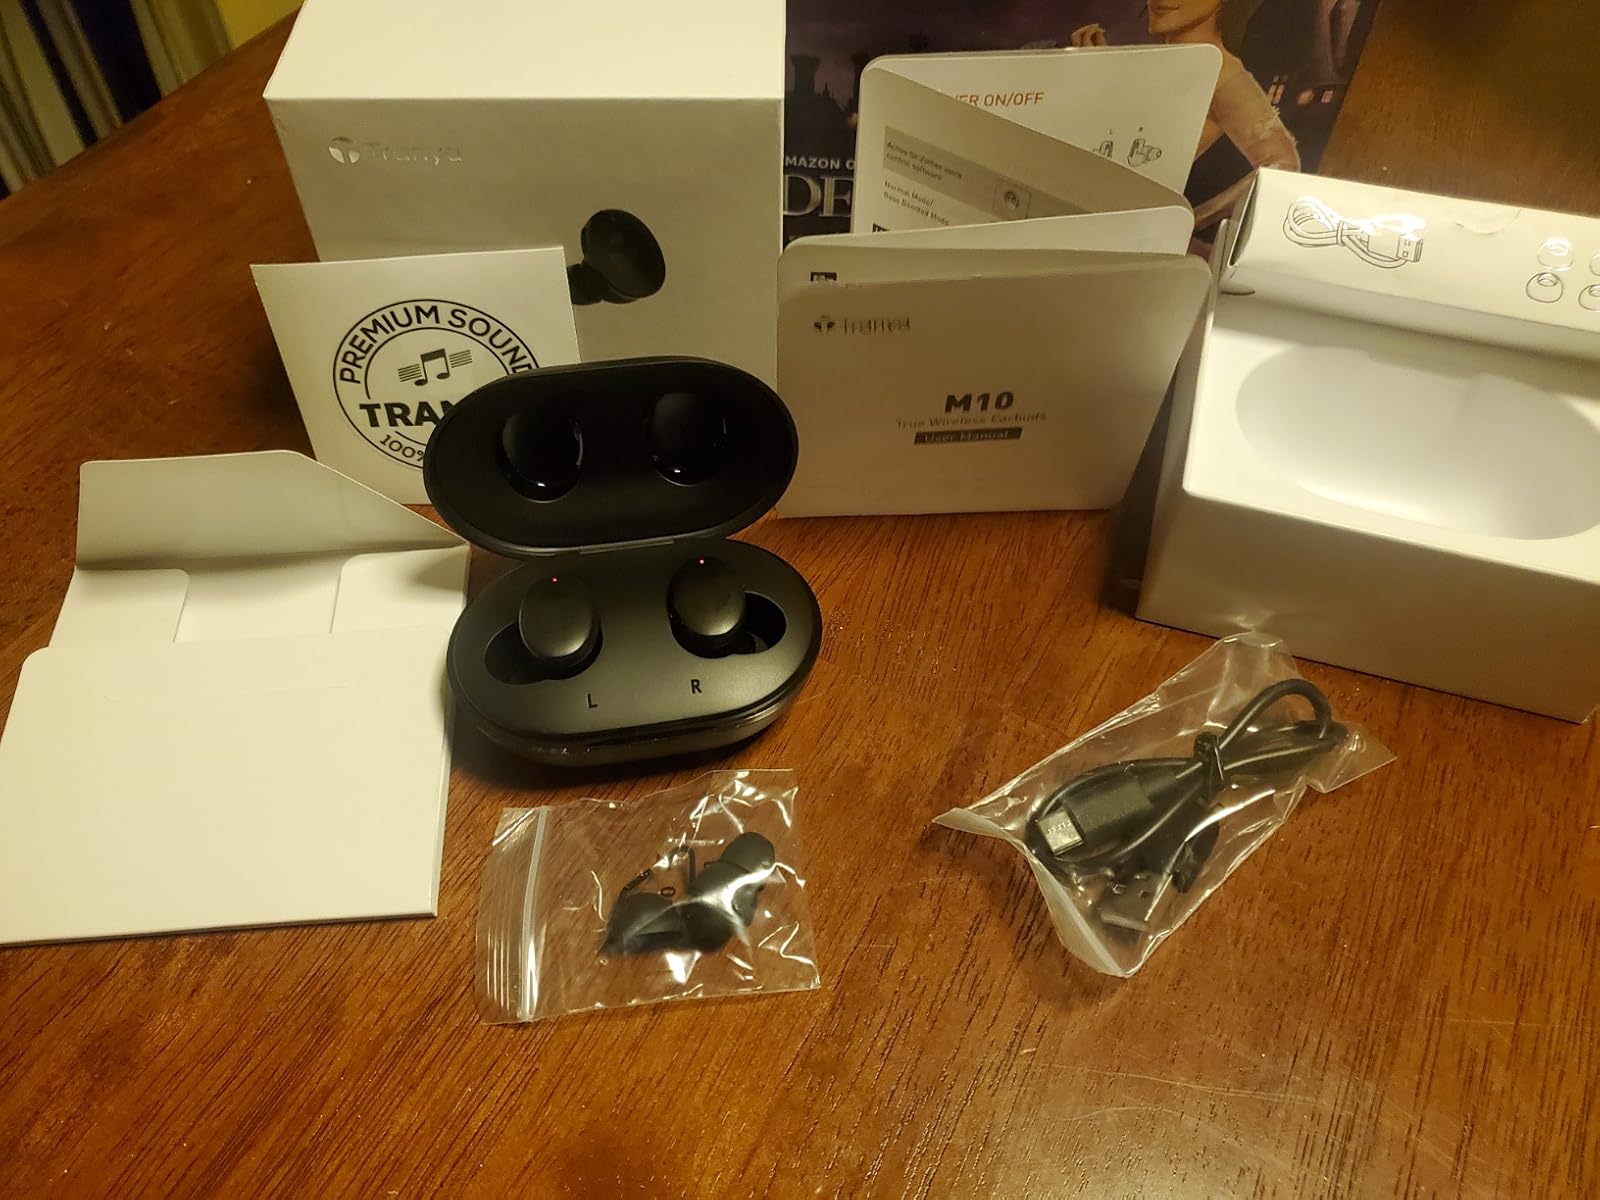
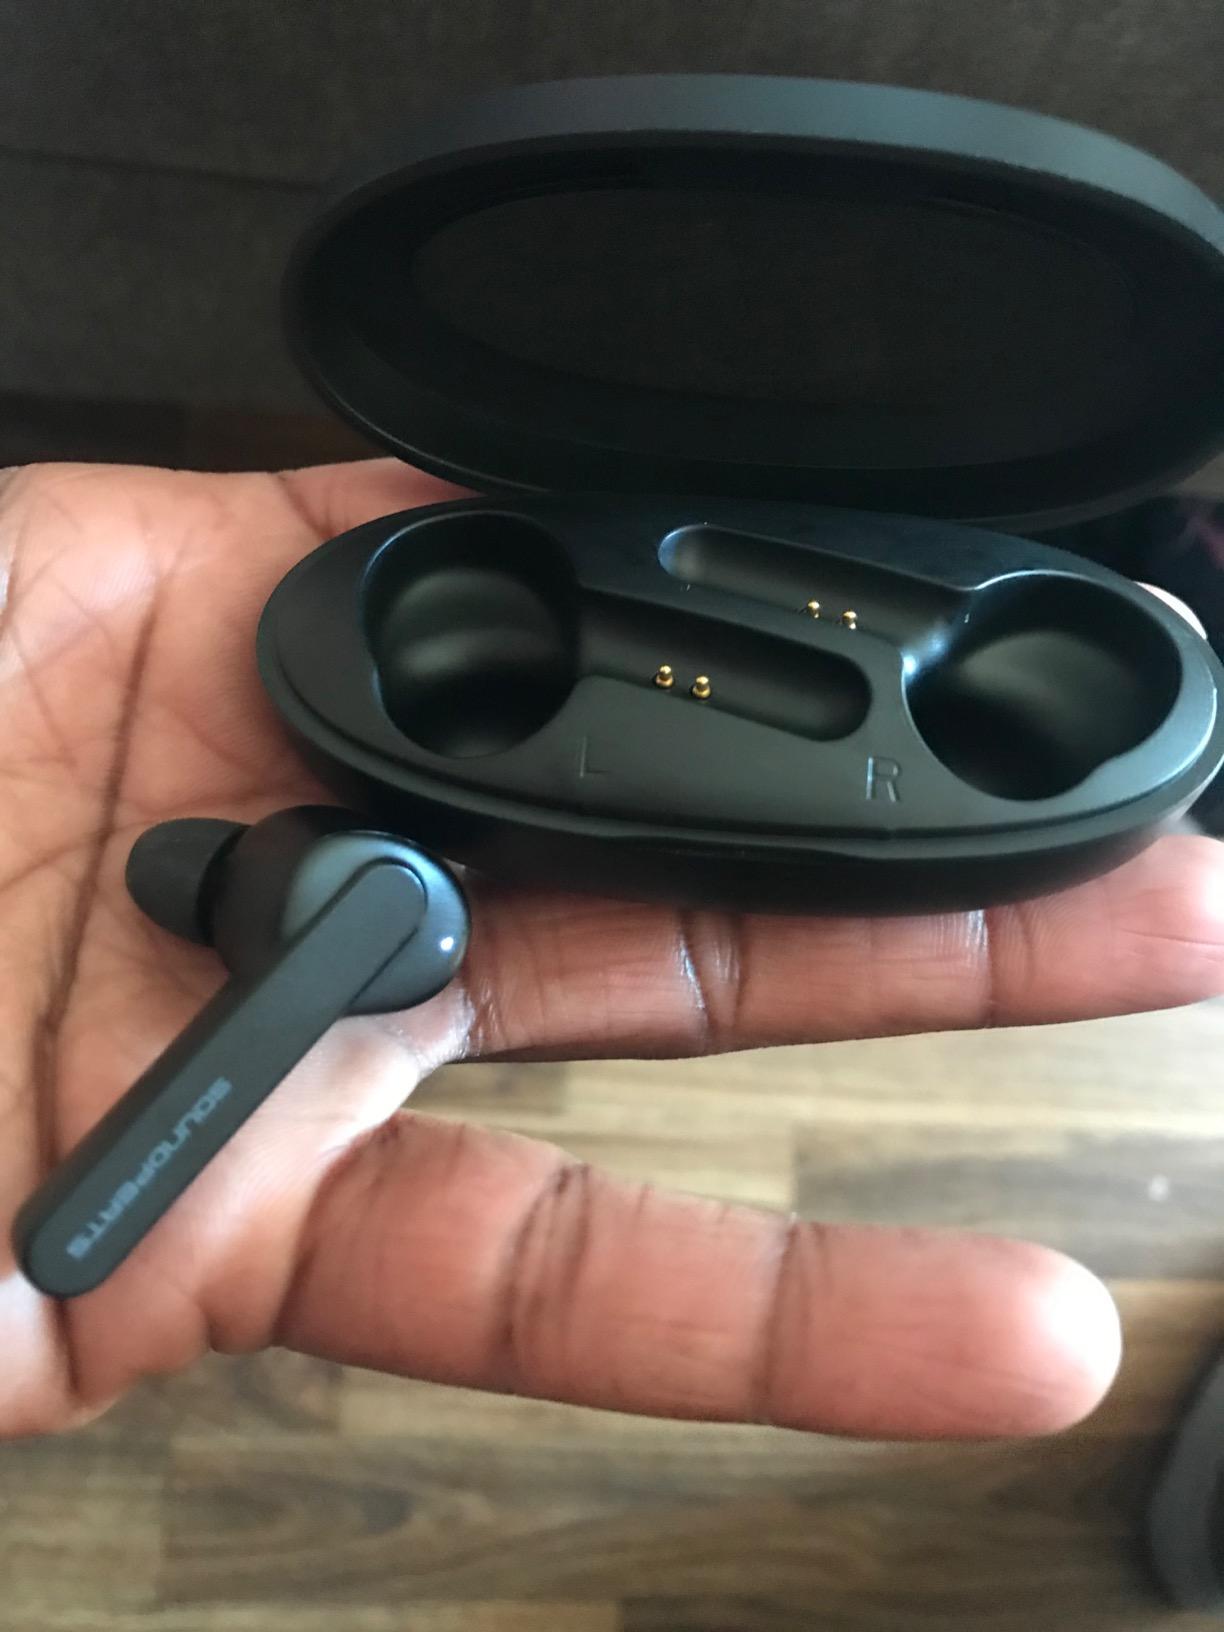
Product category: earbuds
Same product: no